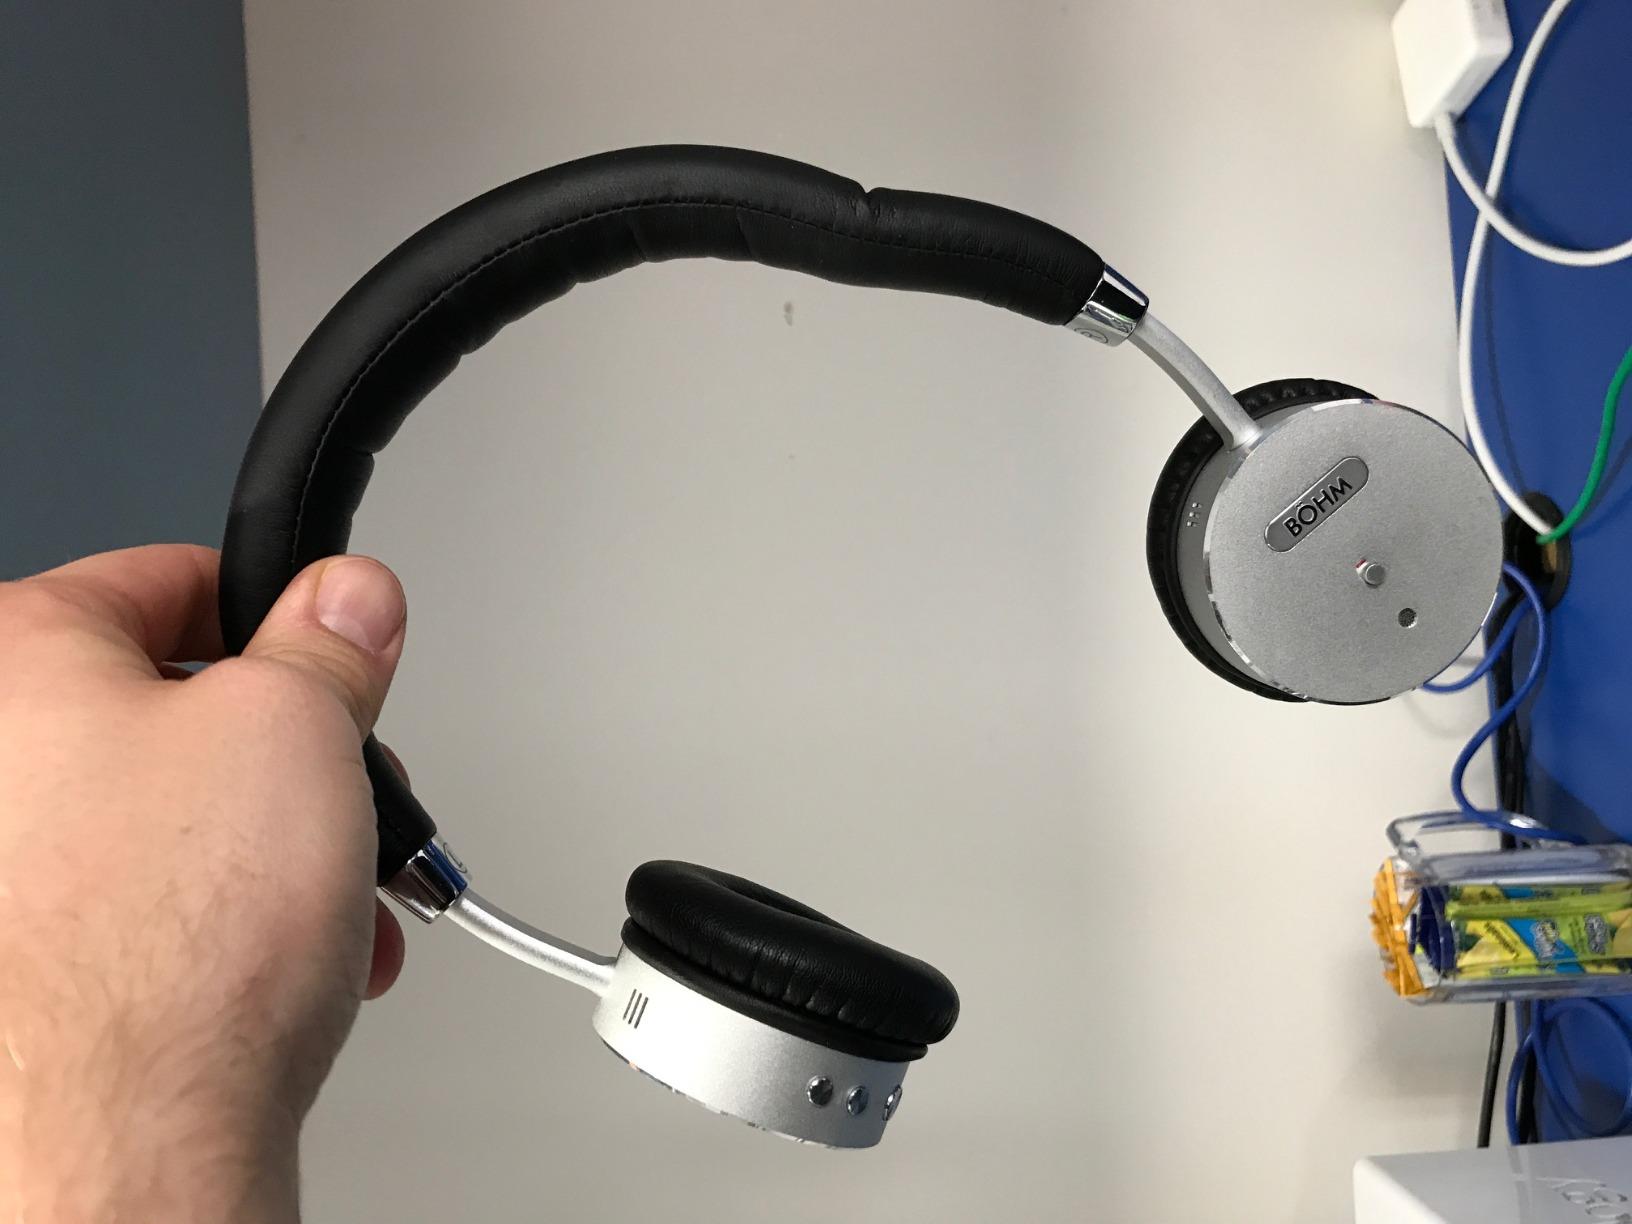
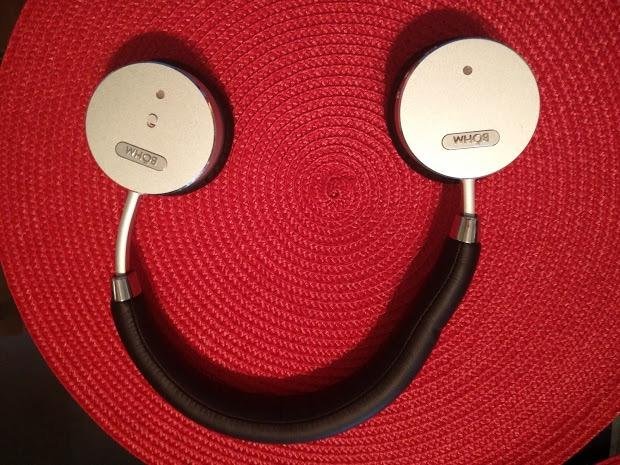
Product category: headphones
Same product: yes